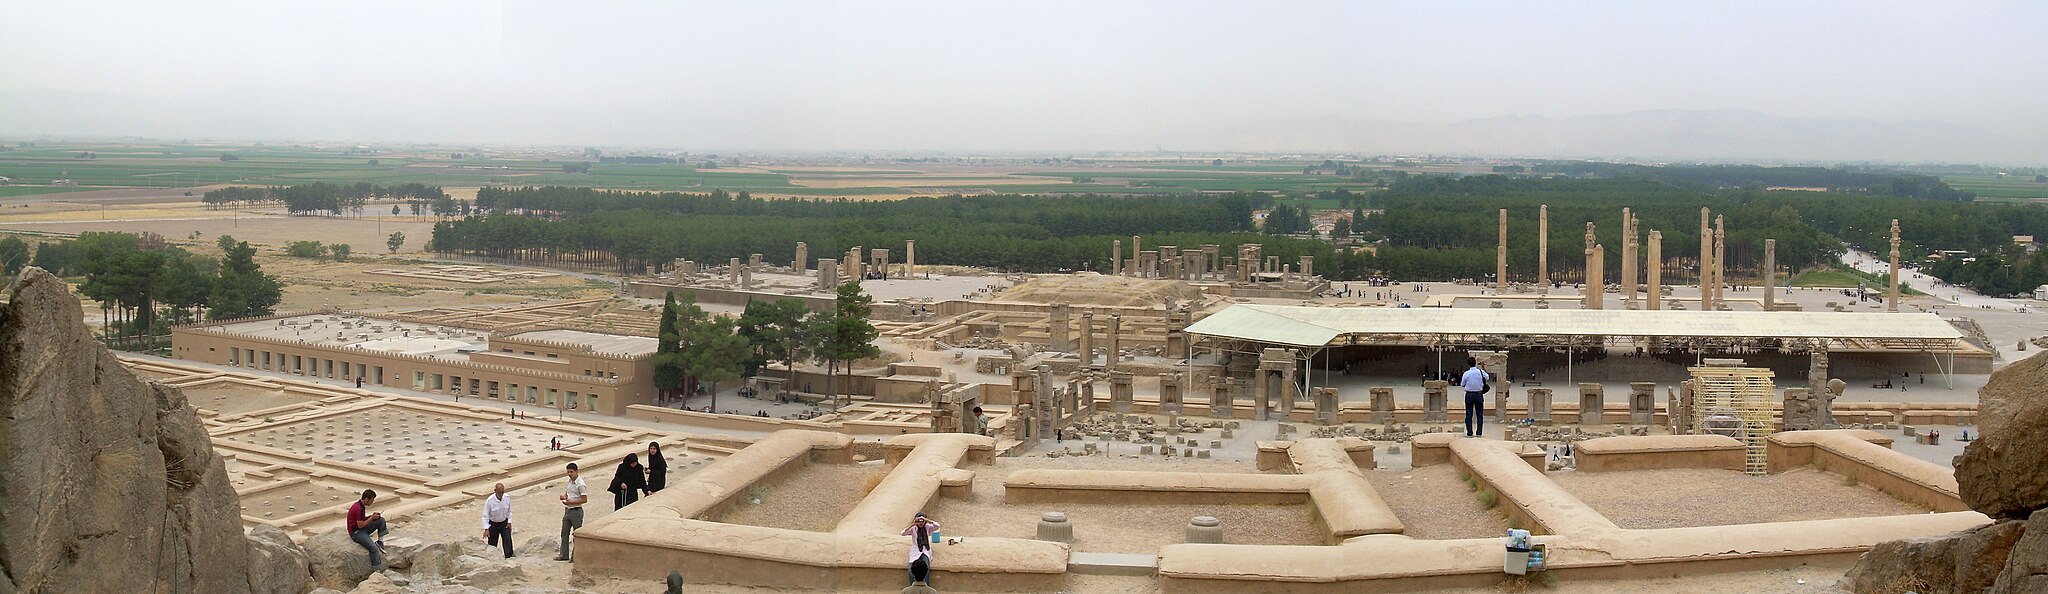
Title: PersepolisPanorama2007
Description: Panorama of en:Persepolis ruins taken by author, September 2007. Three photos stitched together in Photoshop
Date: 16 October 2007 (original upload date)
Categories: GFDL, License migration redundant, Self-published work, 2007 in Persepolis, Panoramics of Persepolis